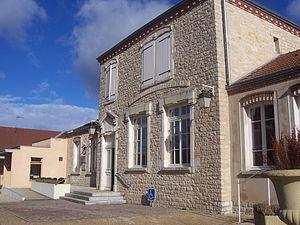
Lans Mairie